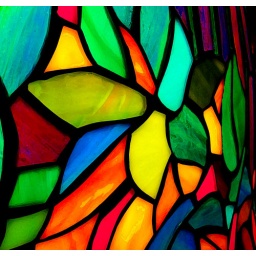
This is a stained glass lamp from Mexico in my living room.